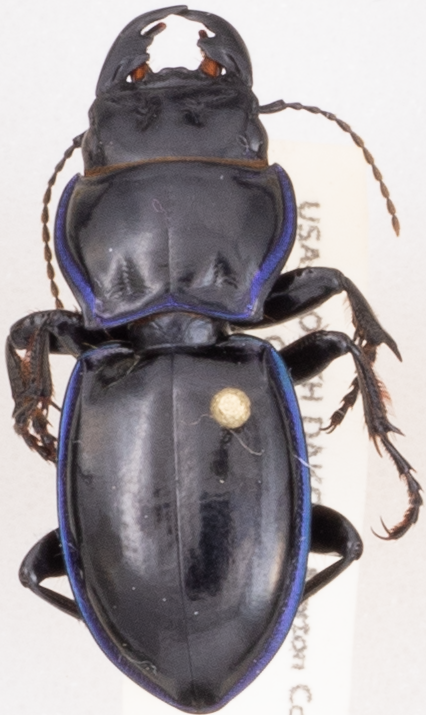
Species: Pasimachus elongatus
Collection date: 2017-06-27
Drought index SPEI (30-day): -1.706
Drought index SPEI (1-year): -0.432
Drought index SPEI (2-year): -0.824